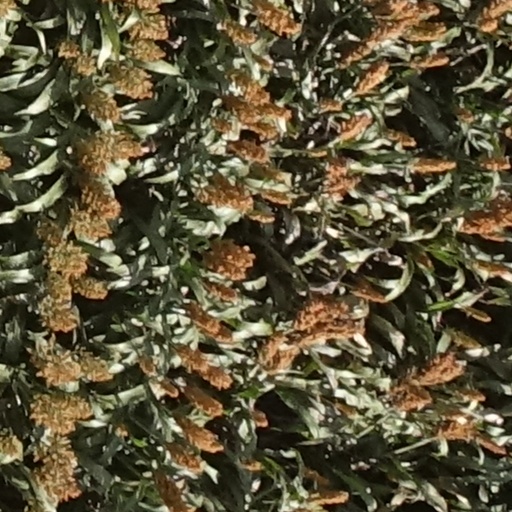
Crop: sorghum